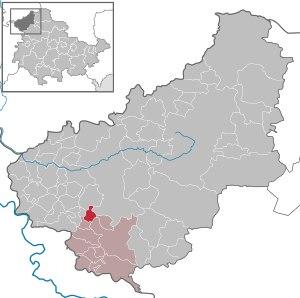
Dieterode est une commune allemande située dans l'arrondissement d'Eichsfeld en Thuringe.